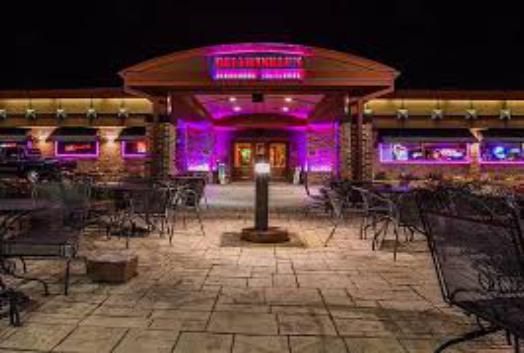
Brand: Bullwinkle's Restaurant
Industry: Food